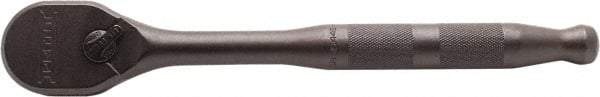
Proto - 1/2" Drive Pear Head Ratchet - Black Oxide Finish, 10" OAL, 90 Gear Teeth, Standard Handle, Reversible Head
Item #: 33670787 Brand: Proto Model #: J5449HTCBL Exact Tooling IR#: 04 Product Specifications Tool Type Ratchet Drive Size (Inch) 1/2 Head Shape Pear Head Features Reversible Finish/Coating Black Oxide Overall Length (Inch) 11 Number of Gear Teeth 90 Handle Type Standard Head + Shoulder Length (Inch) 1.6900 No Description (Decimal Inch) 1.69 Head Length (Inch) 3/4 ASME Spec B107.110-2012 Number of Pieces 1 PSC Code 5120
Brand: Proto
Category: Hardware > Tools > Tool Sets > Hand Tool Sets